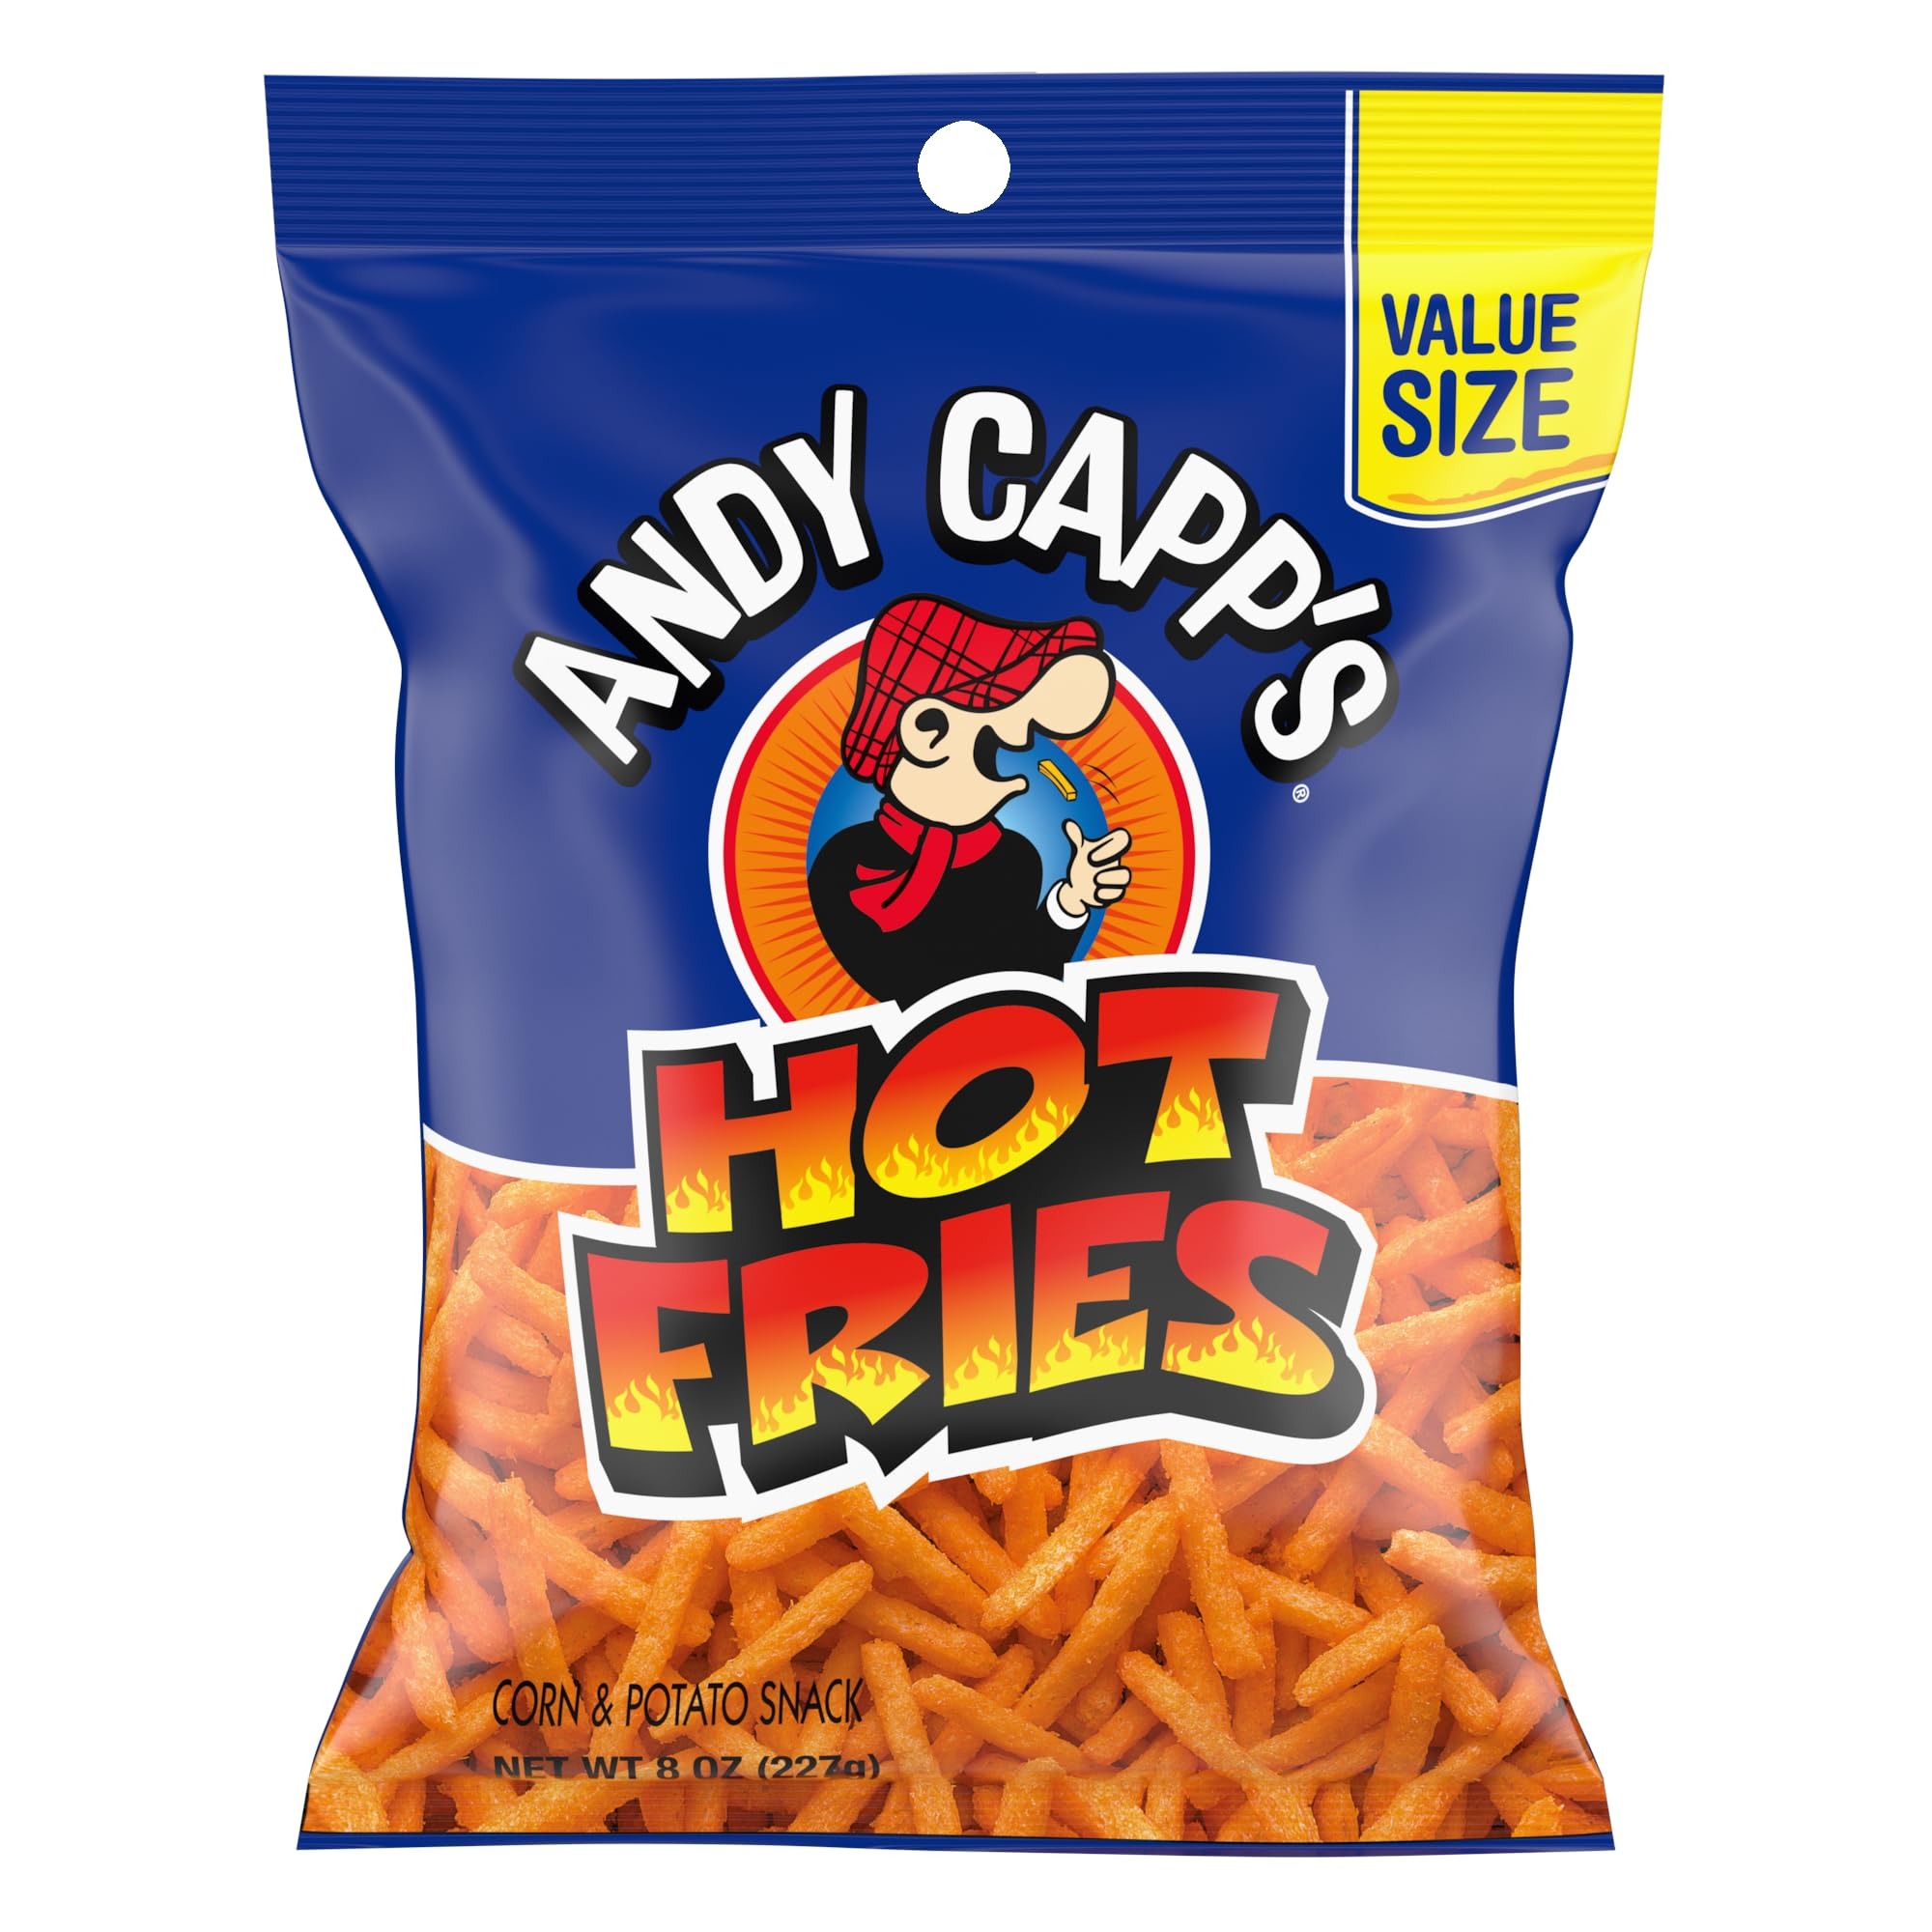
Item Name: Andy Capp's Big Bag Hot Fries, 8 oz, 8 Pack
Bullet Point 1: Andy Capp's Big Bag of Hot Fries packs a powerful punch and flavorful kick with every bite
Bullet Point 2: Switch up your snack routine with the snack that looks like a fry and crunches like a chip
Bullet Point 3: Spicy but not too hot, Andy Capp's Hot Fries turn up the heat just enough
Bullet Point 4: Road trips and dorm room study breaks have never tasted spicier
Bullet Point 5: Each bag contains 8 oz with 140 calories per serving and 0 grams trans fat. Includes eight bags
Value: 64.0
Unit: Ounce

Price: 2.745